2021 in religion

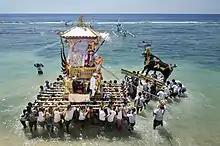
Ngaben in Nusa Penida, Bali.

This is a timeline of events during the year 2021 which relate to religion.